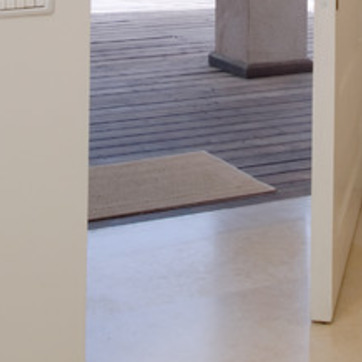
Material: carpet